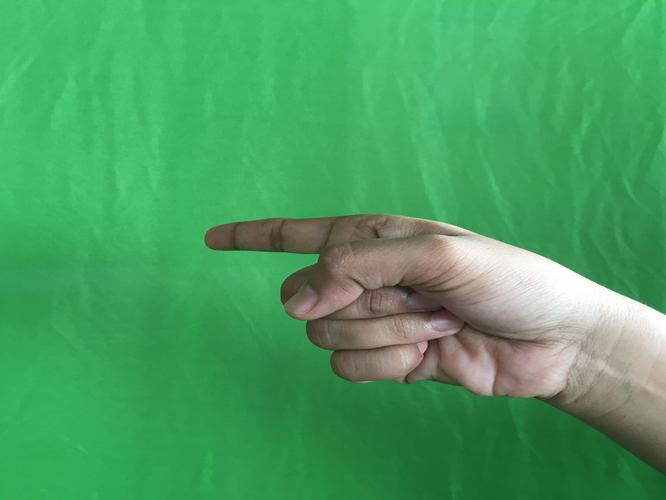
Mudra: Suchi
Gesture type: single_hand